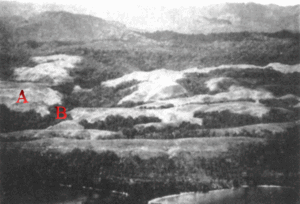
Kampene ved Matanikau / Kampene i oktober / Kampene
Den 9. oktober fangede Pullers bataljon — hvis placering er angivet på højderyggen med et rødt "A" — den japanske 2. bataljon af 4. infanteri den skovklædte slugt angivet med et rødt "B".
Kampene langs Matanikau i september og oktober 1942 var to separate men sammenhængende kampe blandt en række træfninger mellem amerikanske og japanske styrker omkring Matanikaufloden på Guadalcanal, som fandt sted under slaget om Guadalcanal. Kampene, hvoraf den første fandt sted mellem den 23. og 27. september 1942 og den anden mellem 6. og 9. oktober 1942, var to af de største og mest betydningsfulde langs floden.